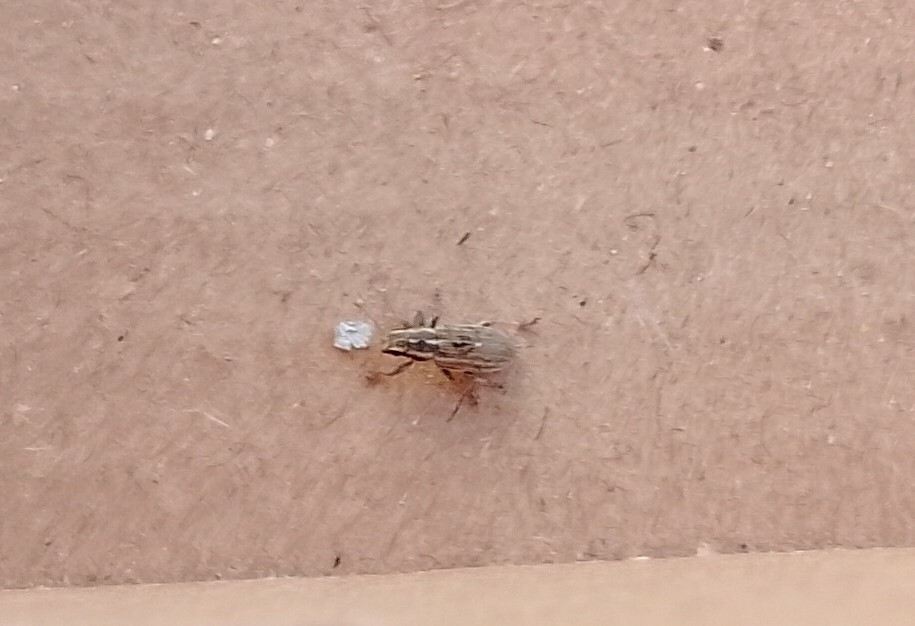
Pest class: pea_leaf_weevil